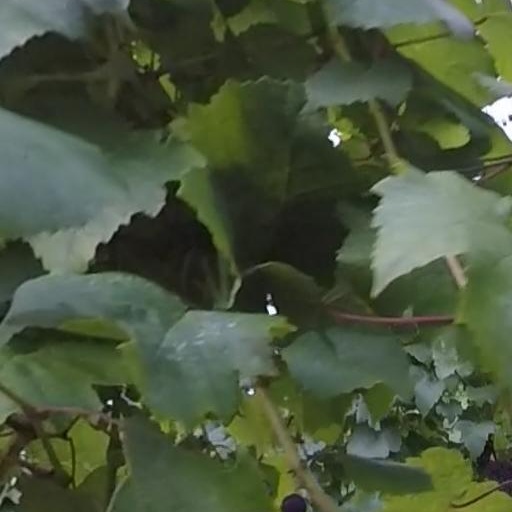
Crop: grape